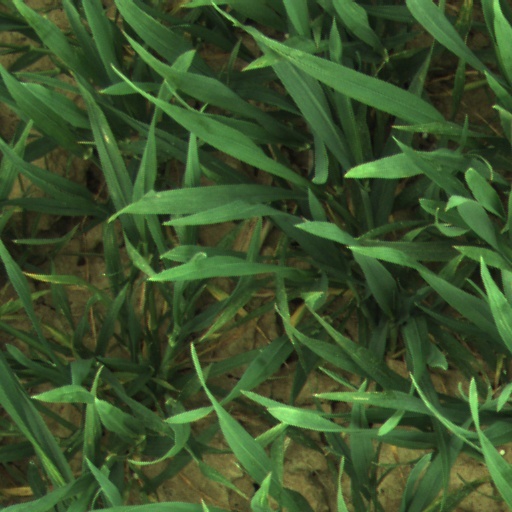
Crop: wheat